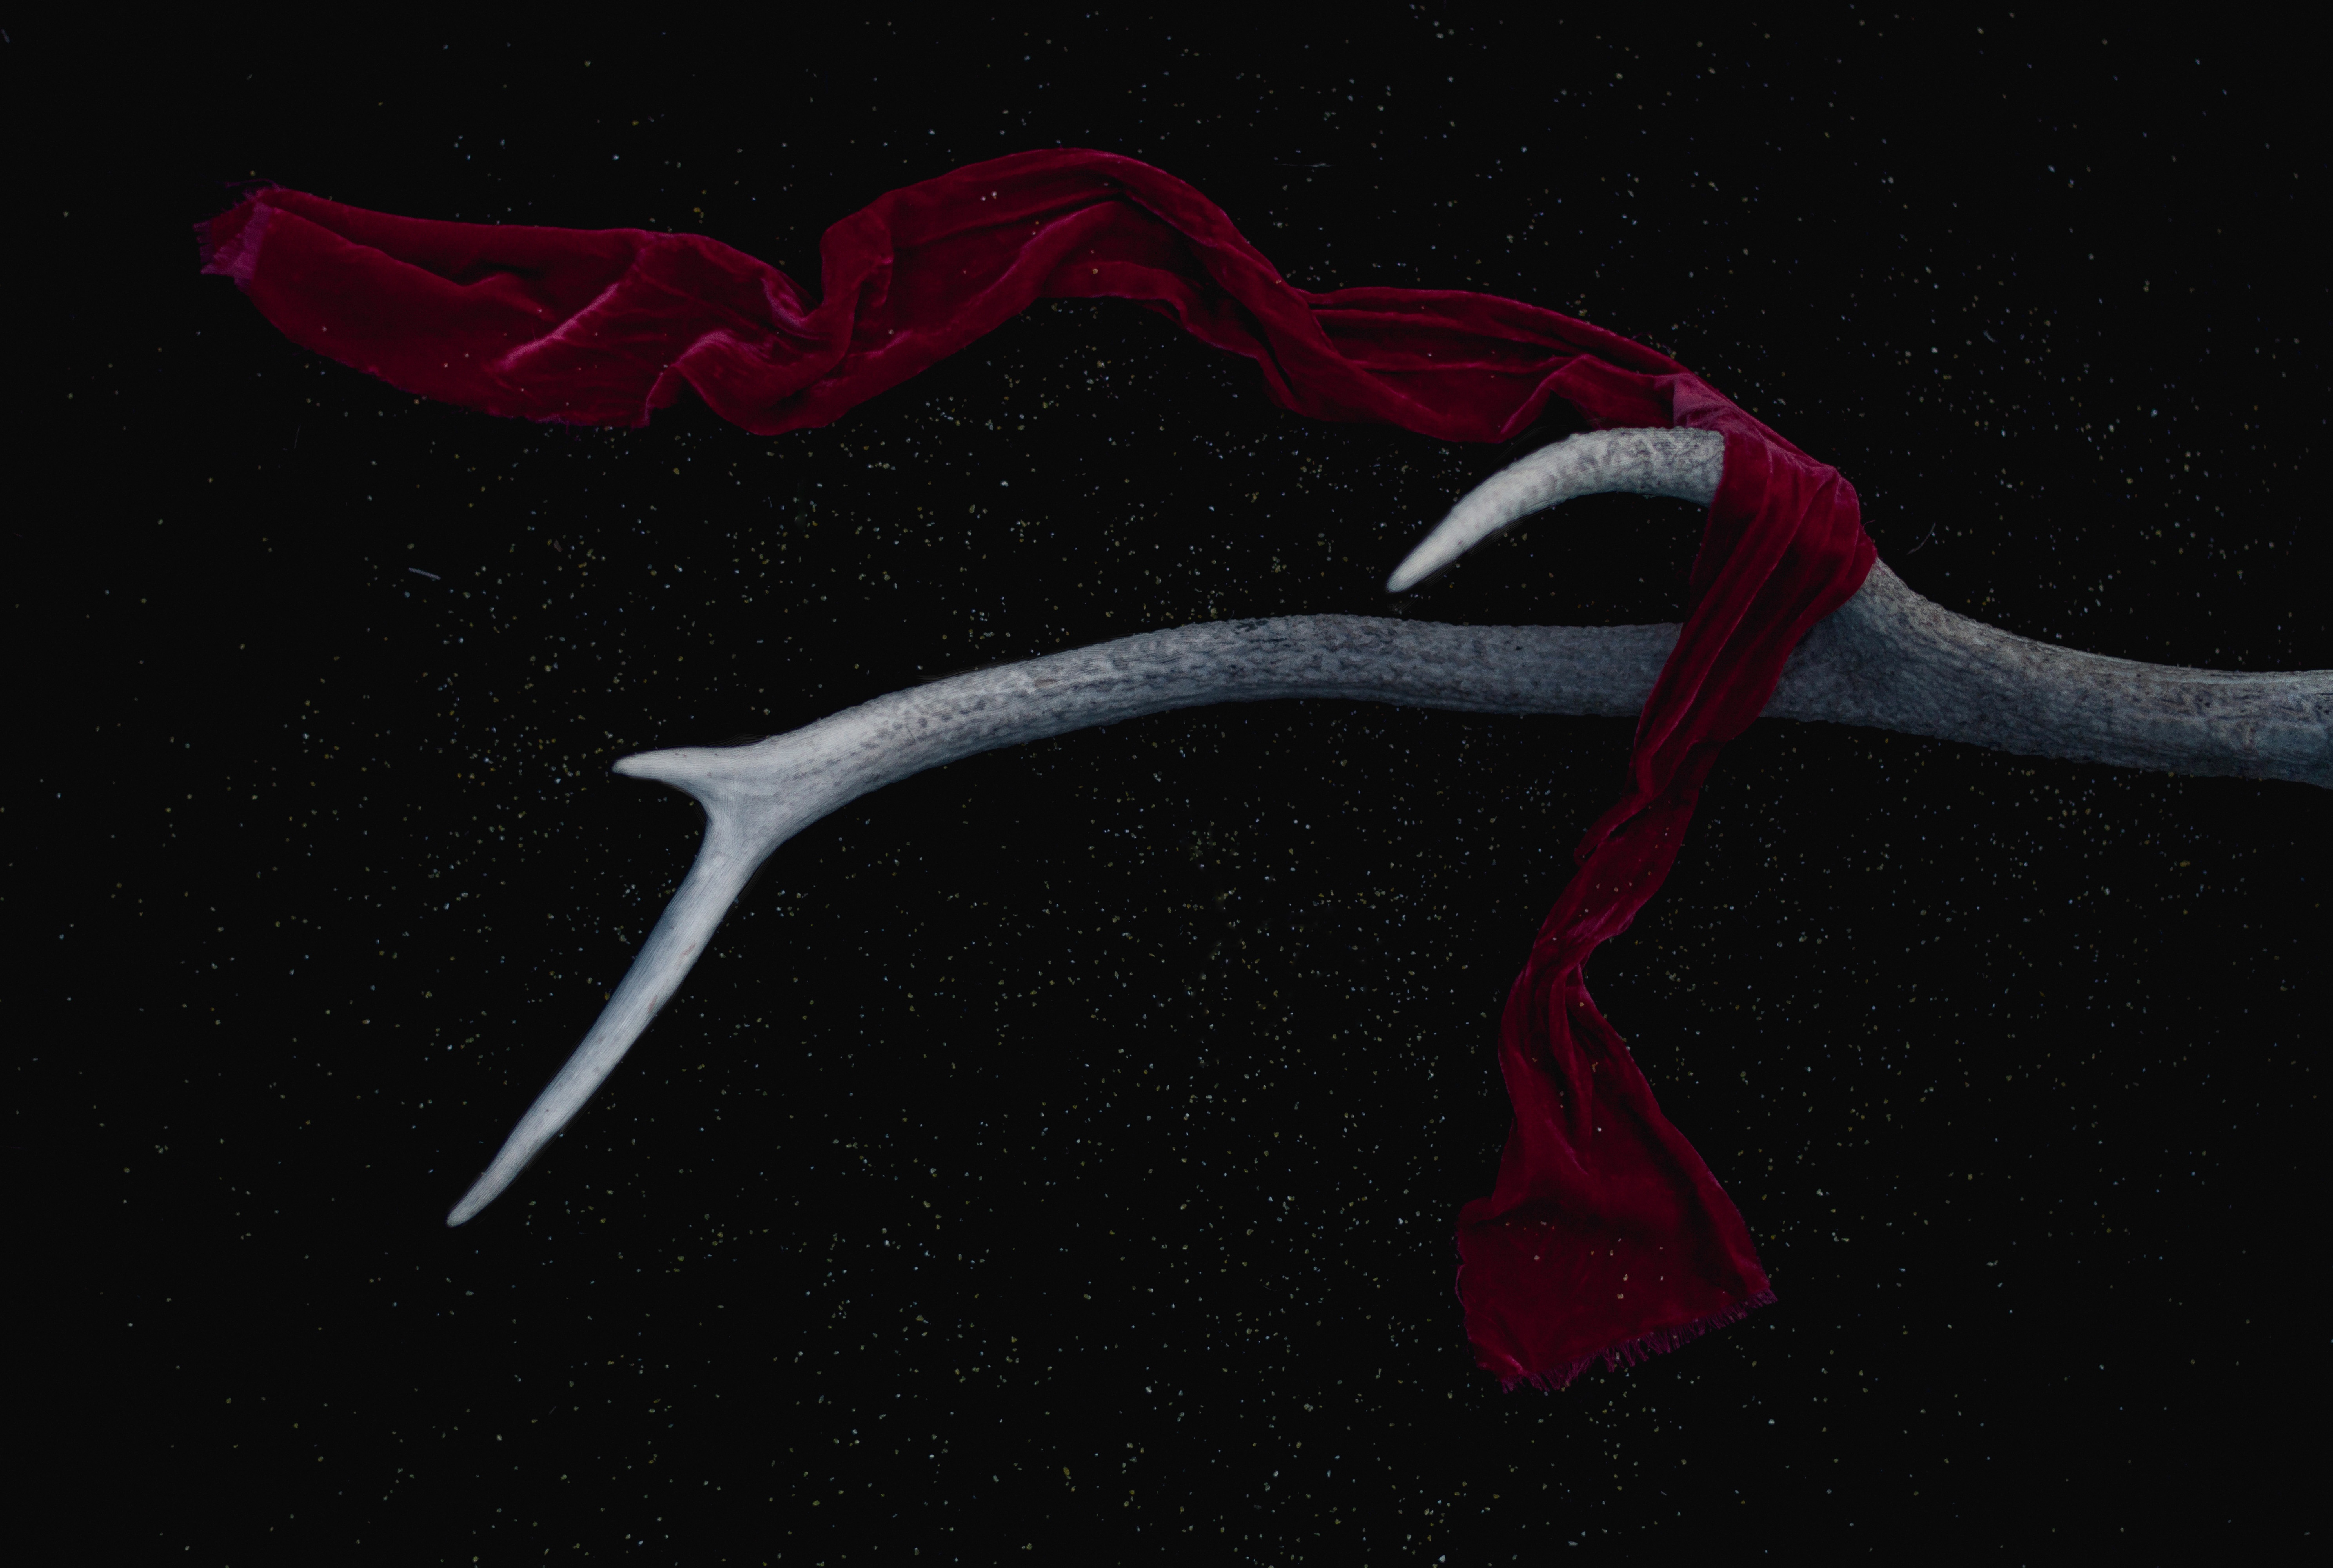
hand, flower, horn, red, darkness, night sky, ribbon, ntler, illustration, organ